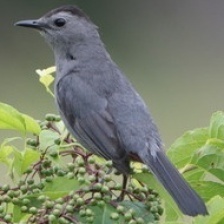
Species: GRAY CATBIRD
Scientific name: DUMETELLA CAROLINENSIS